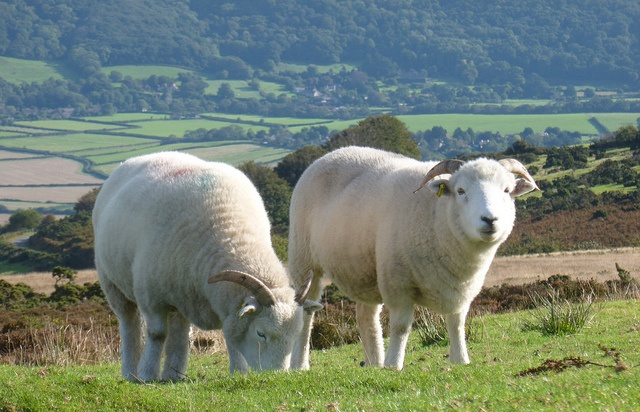
A couple of sheep standing on a lush green hillside.
Two horned sheep graze on a grassy hill
Two sheep grazing in a pasture up in the hills.
Two white sheep grazing on a hillside together
Two rams gazing on a hillside with trees in the background.